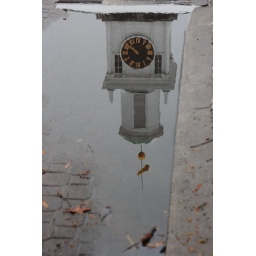
This puddel of water reflects the clock of the Market House in Fayetteville,NC...12-26-10